Keri Russell

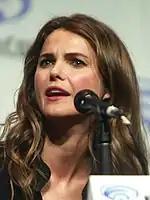
Russell in 2014

Keri Lynn Russell (born March 23, 1976) is an American actress. Prolific in dramatic television since the 1990s, she has received a record seven nominations for the Critics' Choice Television Award for Best Actress in a Drama Series. She won a Golden Globe Award in 1999 for her lead role in the drama series "Felicity", and has received five Primetime Emmy Award nominations and four additional Golden Globe Award nominations for her roles in "The Americans" and "The Diplomat". In 2017, she was honored with a star on the Hollywood Walk of Fame for her contributions to television.